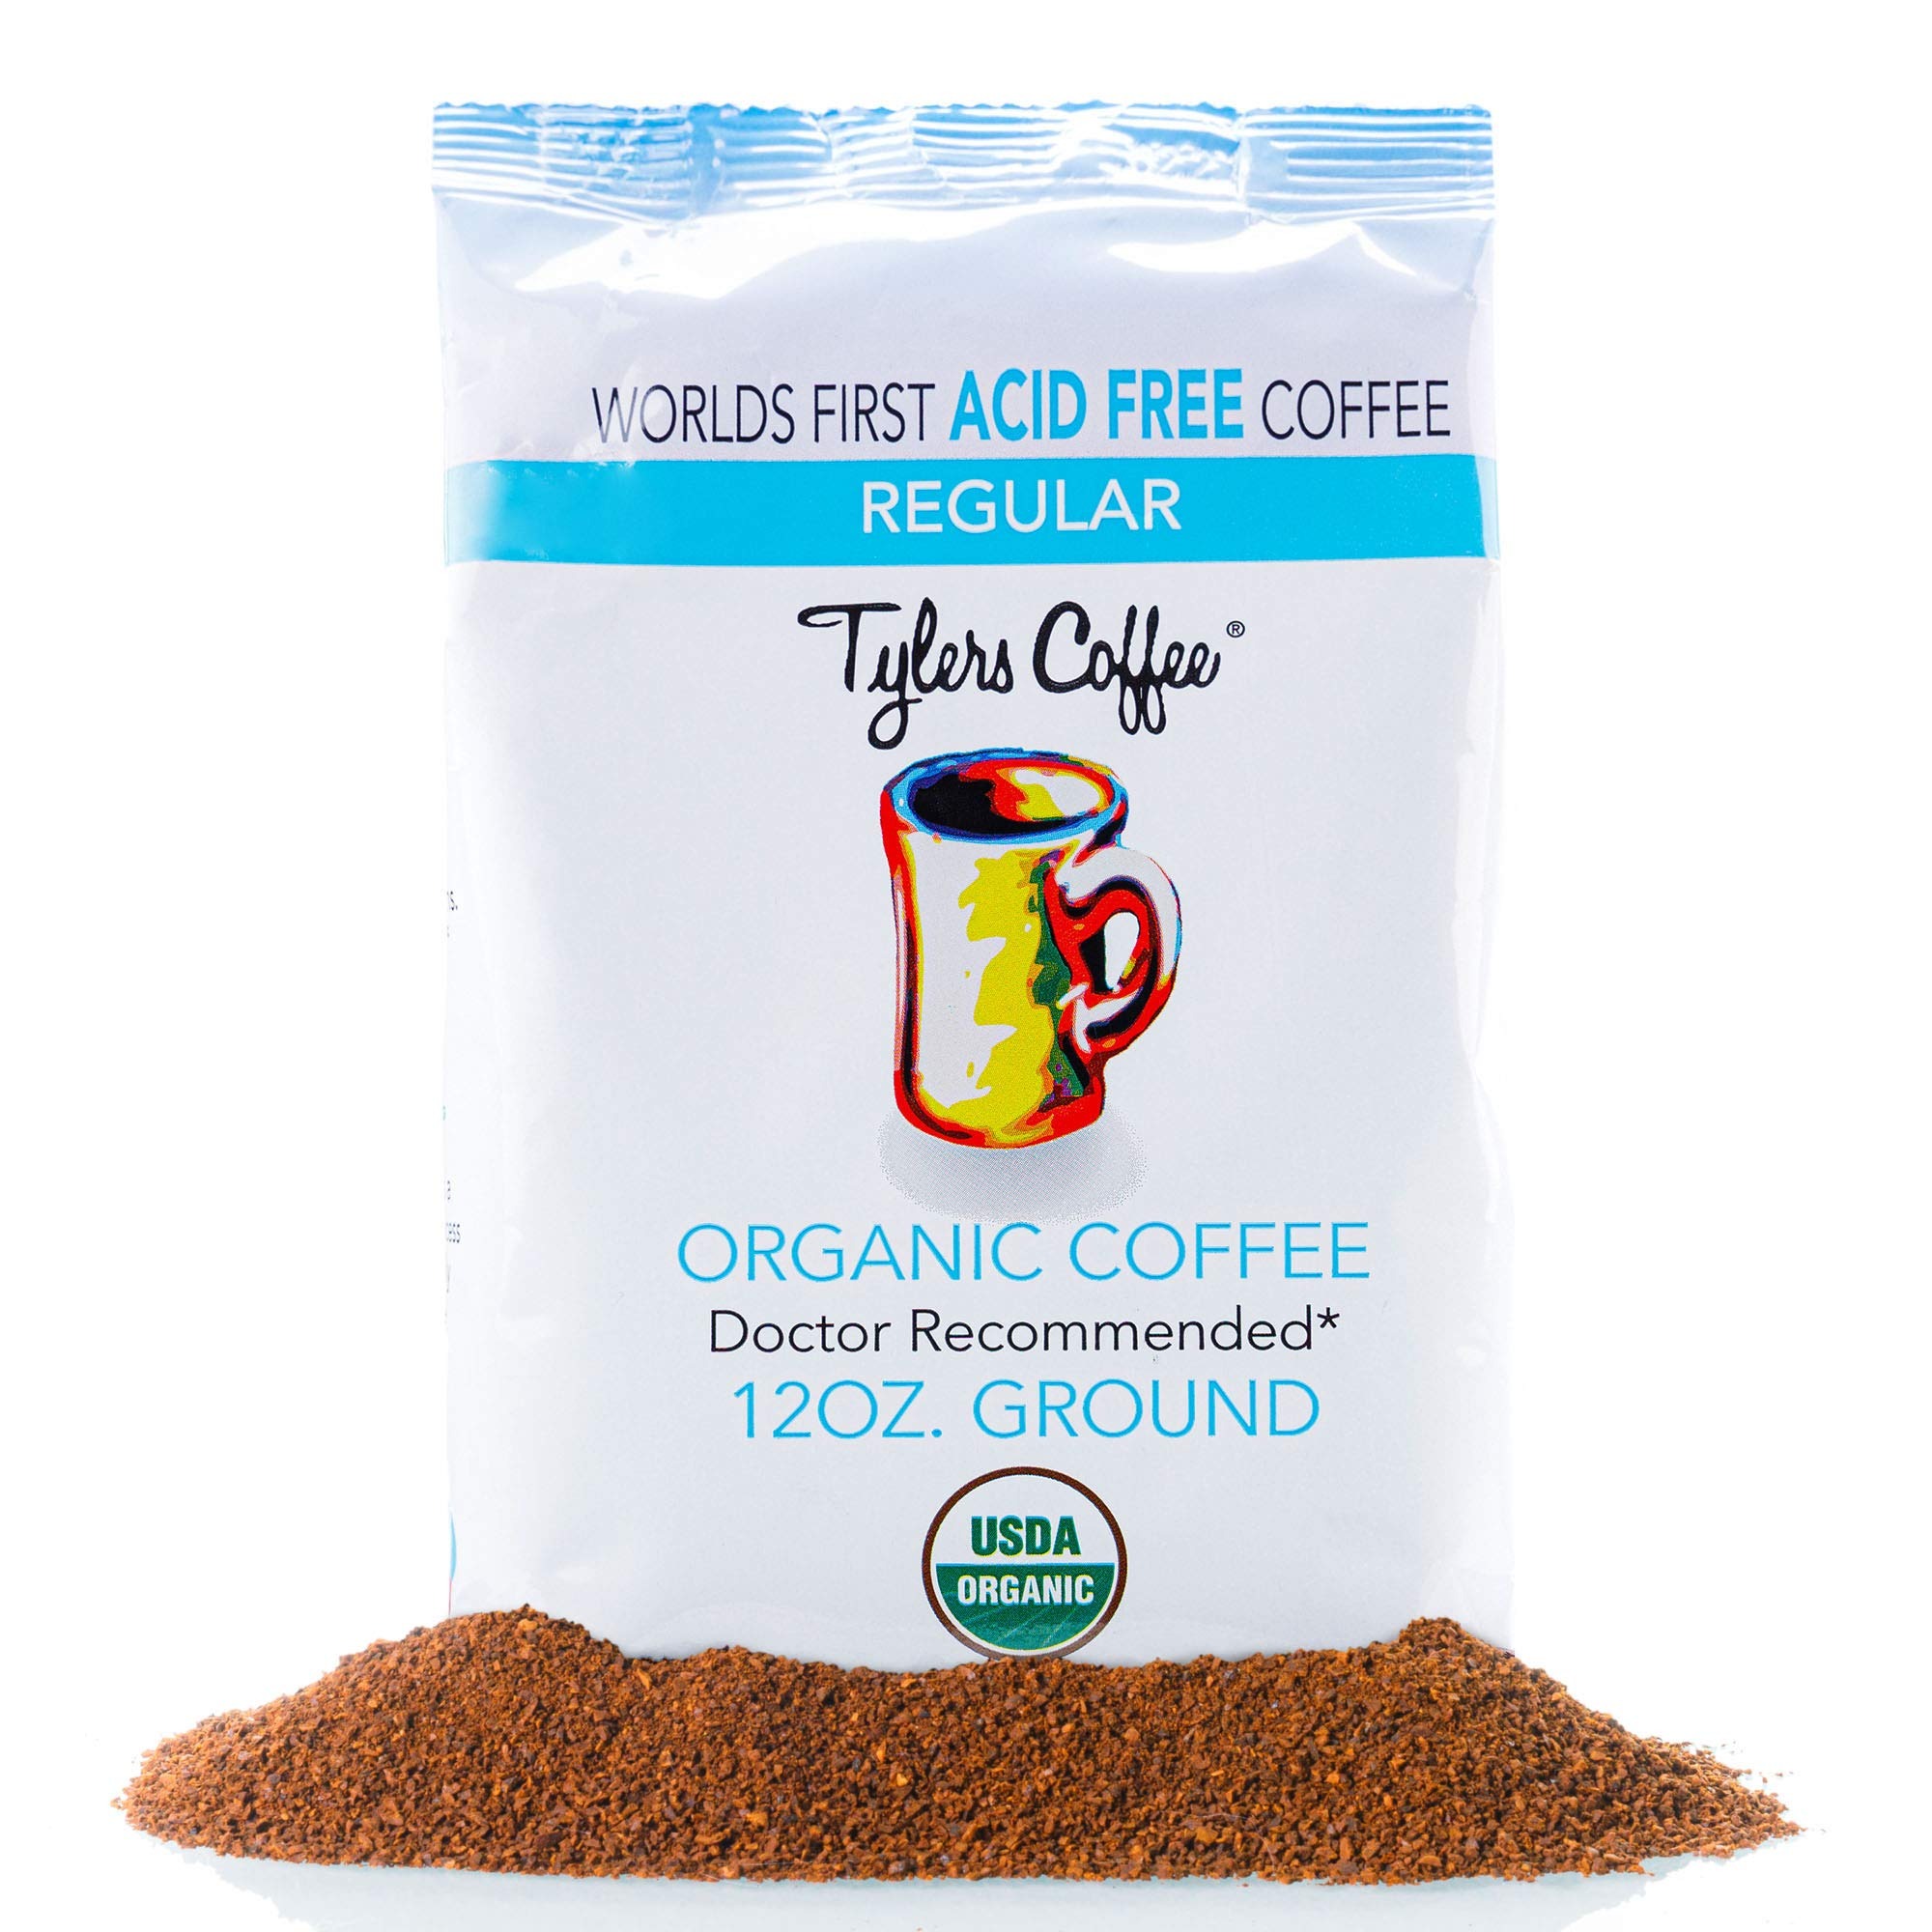
Item Name: Tyler’s Acid Free Organic Ground Coffee - 100% Arabica Full Flavor - Whole Bean and Caffeinated - No Bitter Aftertaste - For Acid Free Diets - Natural and Organic Blend for Common GI Issues - 12 oz
Bullet Point 1: A Better Belly … Acid reflux can cause indigestion, bloating & other discomforts & health issues. Tyler’s is the only low acid organic coffee with near neutral pH suitable for acid-free diets.
Bullet Point 2: Taste Meets Happiness … Our secret roasting process strips harmful tannins & lipid acids present in every commercial coffee blend & enhances the aroma and flavor of select ground low acid coffee.
Bullet Point 3: Ensures Maximum Quality… This bag is designed with a small pinhole as part of our nitrogen purge process, which preserves the product's freshness and quality. The pinhole allows harmless nitrogen to escape while preventing oxygen from entering, reducing oxidation and ensuring maximum freshness.
Bullet Point 4: A Brewed Awakening … Organic coffee ground low acid strikes a healthy balance. Finally, you can savor your morning coffee guilt-free, just the way you like it. No adverse effects or bitter after-bite.
Bullet Point 5: The Sacred Brew... At Tyler’s, coffee is not just a beverage; it’s a sacred craft. Our closely guarded roasting process is a testament to this devotion. Trust us to deliver an exquisitely smooth and thoroughly enjoyable coffee experience, without compromise to taste or quality. Our unwavering commitment to quality and organic practices ensures that each cup is not only delicious but also environmentally responsible, embodying the true essence of a sacred brew.
Value: 12.0
Unit: Ounce

Price: 24.99